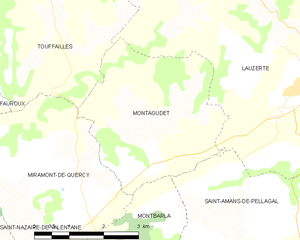
Carte des communes françaises Montagudet